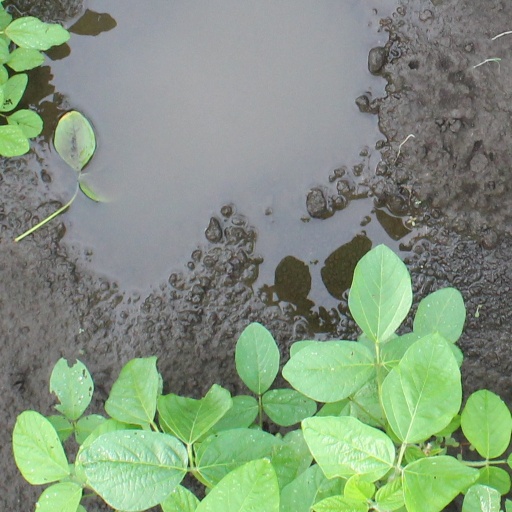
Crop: soybean